Extrajudicial killing

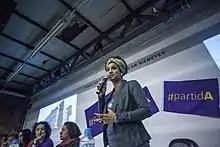
Brazilian politician Marielle Franco had been an outspoken critic of extrajudicial killings. She was assassinated in March 2018.

An extrajudicial killing (also known as an extrajudicial execution or an extralegal killing) is the deliberate killing of a person without the lawful authority granted by a judicial proceeding. It typically refers to government authorities, whether lawfully or unlawfully, targeting specific people for death, which in authoritarian regimes often involves political, trade union, dissident, religious and social figures. The term is typically used in situations that imply the human rights of the victims have been violated. Deaths caused by legal police actions (such as self defense) or legal warfighting on a battlefield are generally not included, even though military and police forces are often used for killings seen by critics as illegitimate. The label "extrajudicial killing" has also been applied to organized, lethal enforcement of extralegal social norms by non-government actors, including lynchings and honor killings.